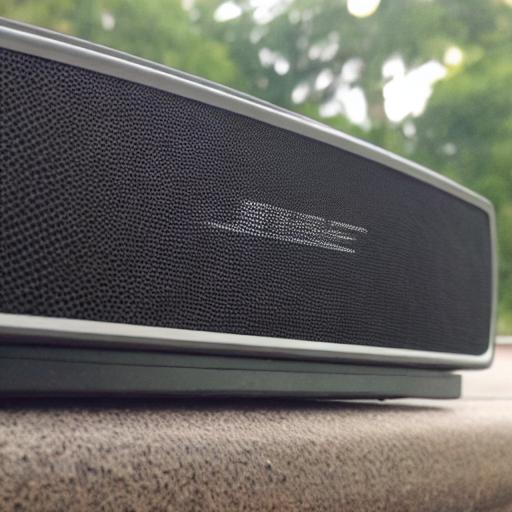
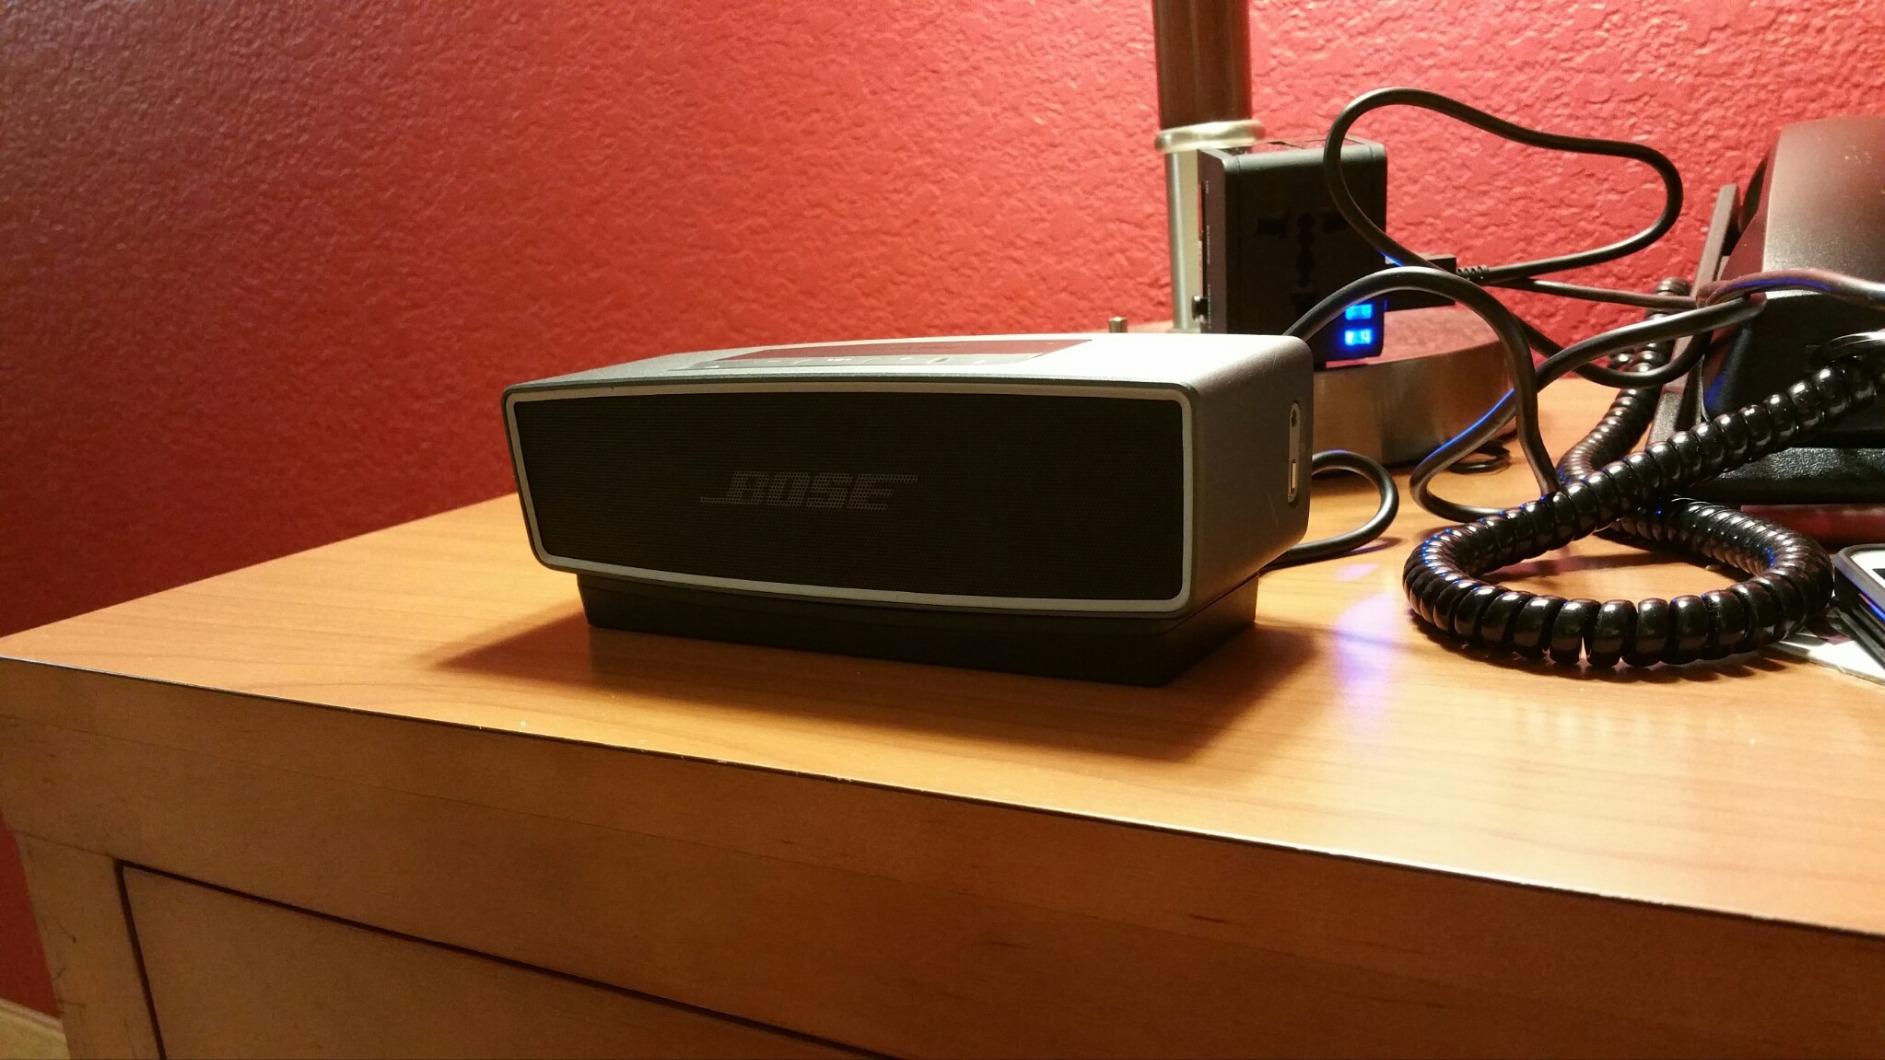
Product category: speaker
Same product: no